Knanaya

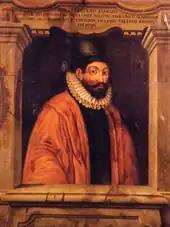
Historian Diogo do Couto

The Knanaya maintain two stone crosses exhibited at Kottayam Knanaya Valiyapally (St. Mary's Knanaya Church) inscribed in the Pahlavi and Syriac languages. Known as the Persian crosses, these crosses are dated between the eighth and tenth century. Translations of the crosses were made by the archeological director of India Arthur Coke Burnell in 1876 and Assyriologist C.P.T Winkworth in 1928. Winkworth produced the following citation presented at the International Congress of Orientalist (Oxford):